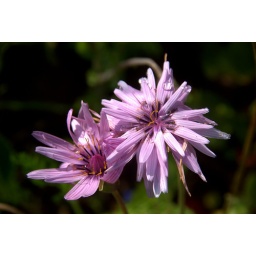
Oriental viper's grass was taken in the wild near kala forest near shoham. it will last more few days.